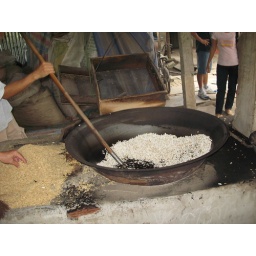
Mixing rice in hot pot with sand to cook rice to make rice 'treats' in Vietnam water village